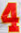
Number: 4